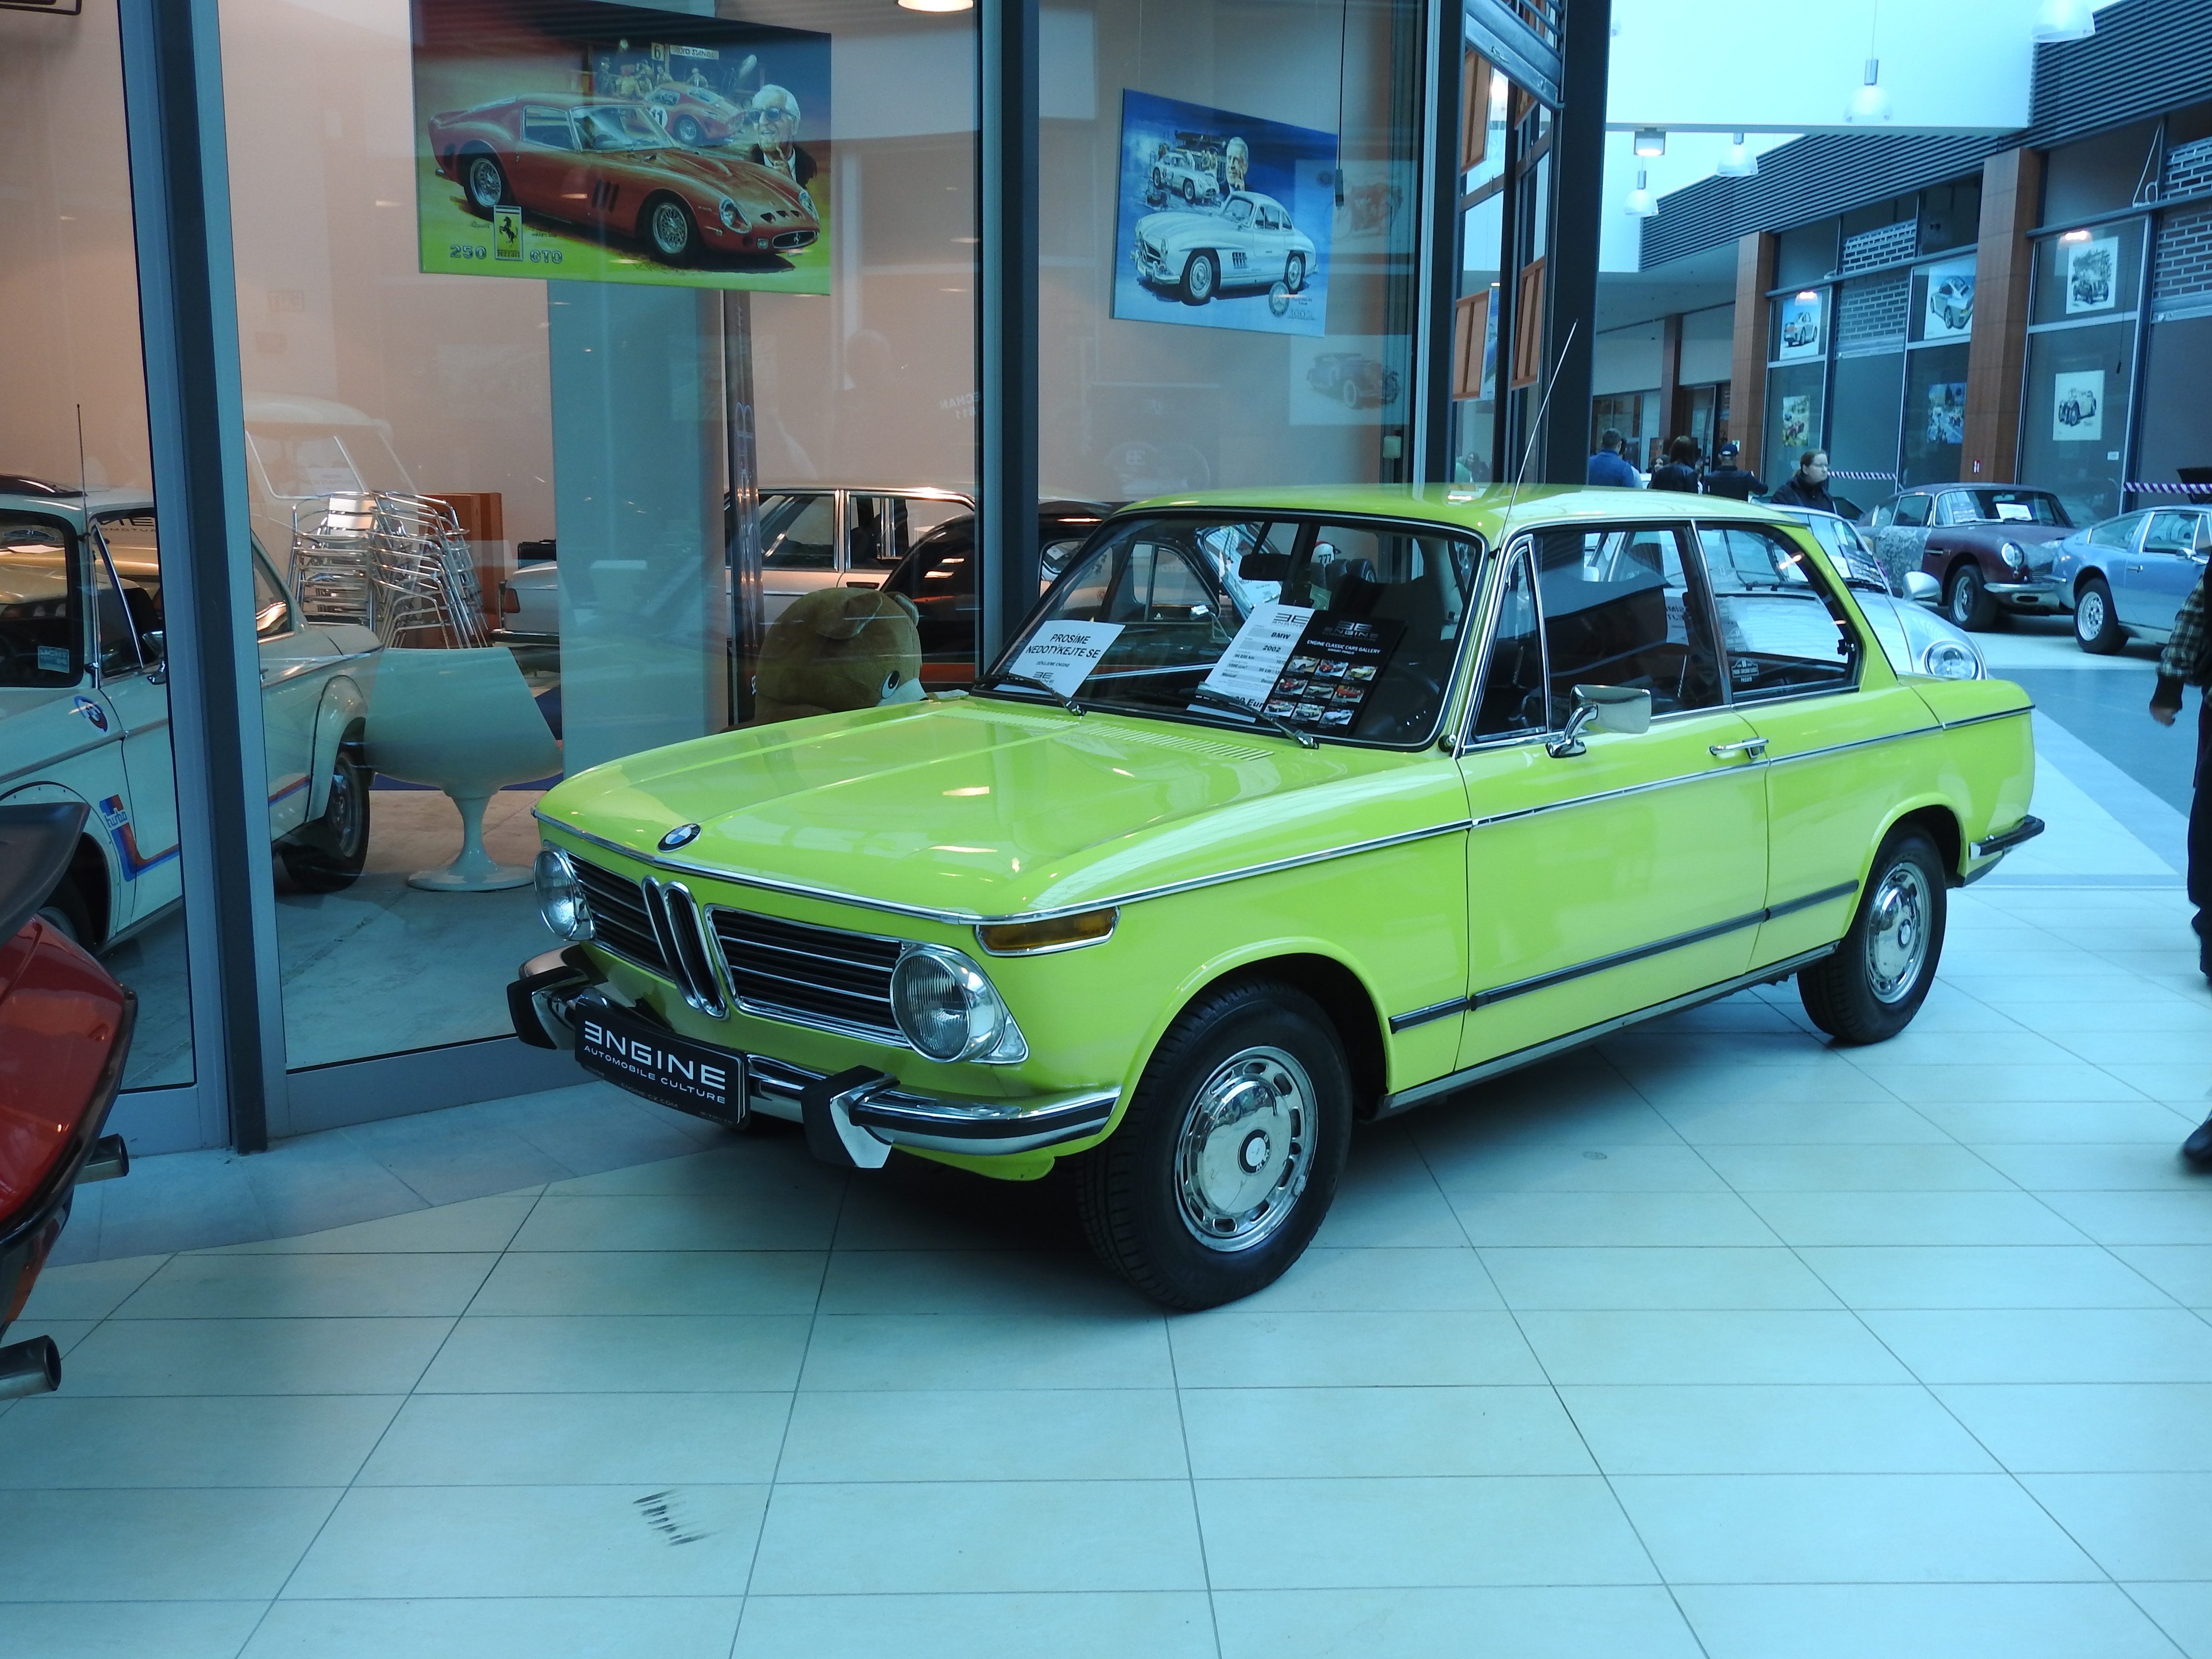
veteran, land vehicle, vehicle, car, sedan, classic car, coupe, bmw 2002tii, family car, city car, bmw new class, bmw, convertible